The Pagemaster (video game)

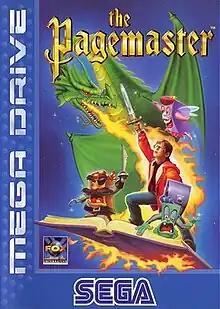
European Mega Drive box art

The Pagemaster is a platform game released in conjunction with the 1994 film "The Pagemaster" for the Super Nintendo Entertainment System, Game Boy, and Sega Genesis. It was developed by Probe Software and published by Fox Interactive.